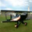
Label: airplane